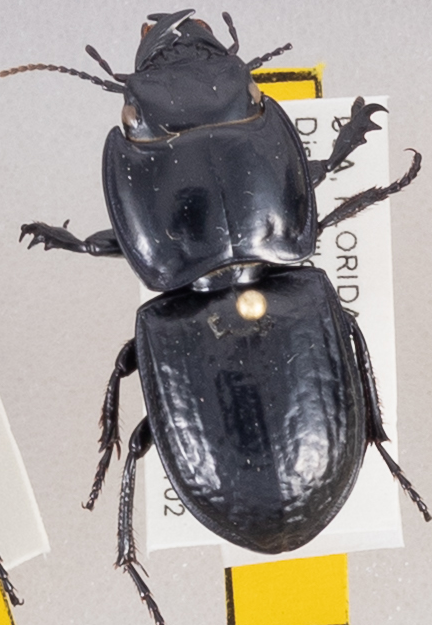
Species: Pasimachus sublaevis
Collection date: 2019-07-02
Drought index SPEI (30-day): -0.23
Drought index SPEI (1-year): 0.576
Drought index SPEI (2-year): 1.118